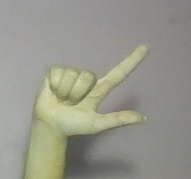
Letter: laam